Yngve Hallén

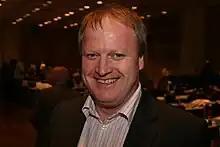

Yngve Hallén (born 14 March 1968) is a Norwegian sports executive who was president of the Norwegian Football Association from 2010 to 2016. He helped start the UEFA Nations League. He was elected to his position in March 2010, following Sondre Kåfjord. Hallén comes from Sogndal Fotball, where he was director.